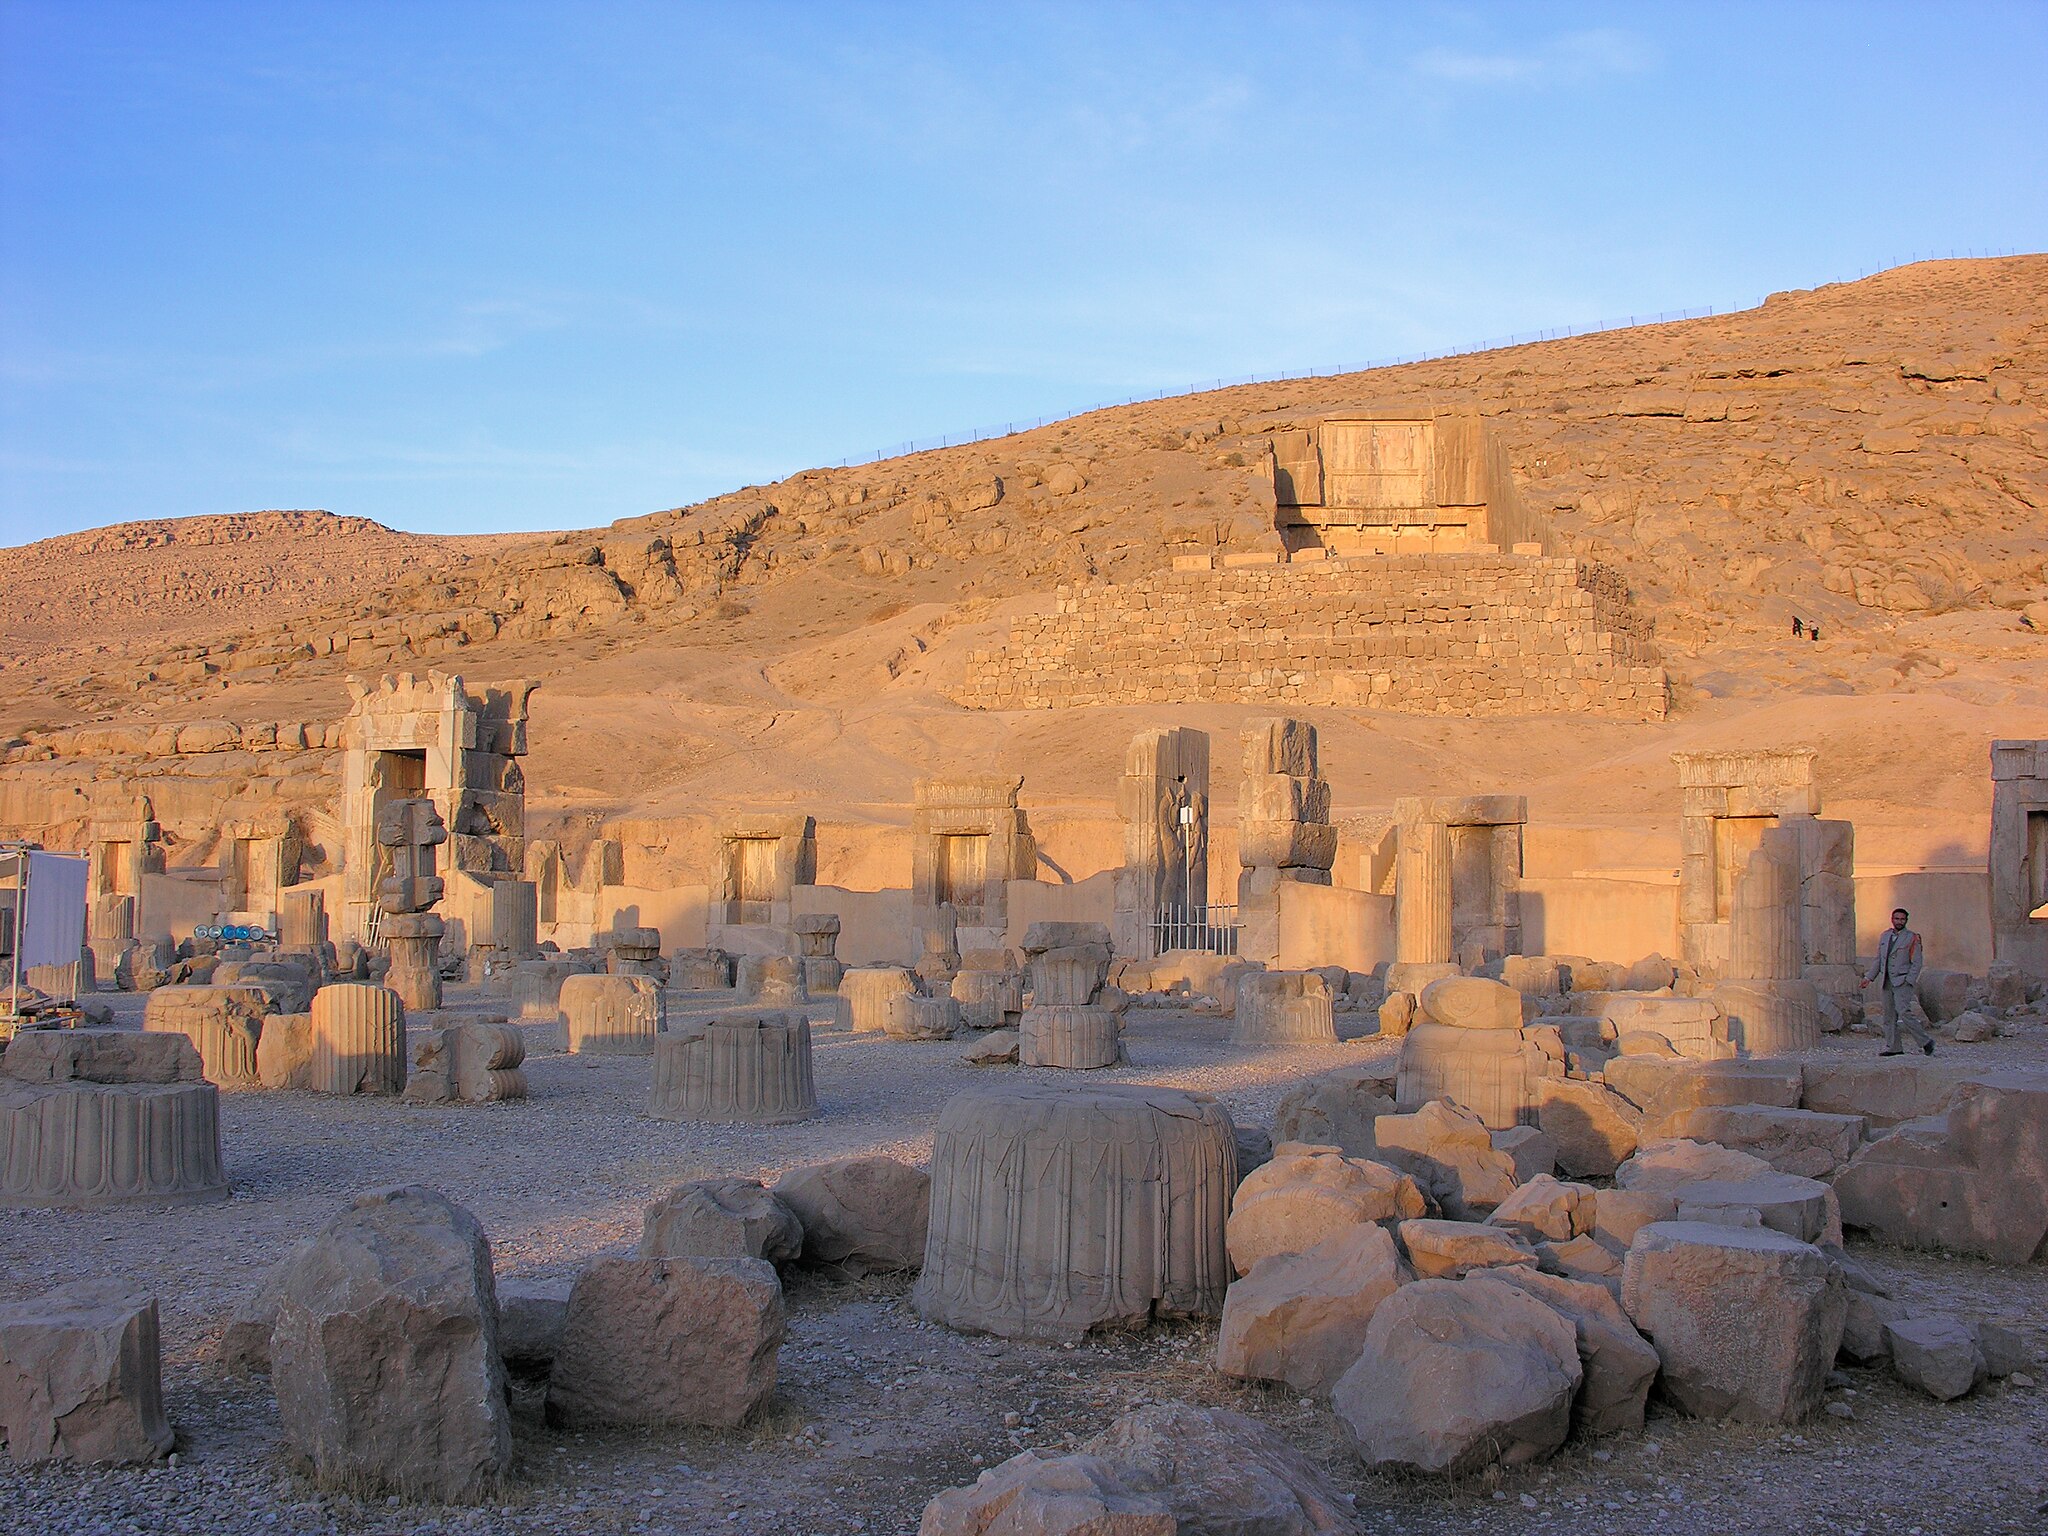
Title: Persepolis 24.11.2009 13-04-38
Description: Iran , Hall of 100 columns in late afternoon
Date: 2009-11-24
Categories: Taken with Nikon Coolpix 8800, Hall of hundred columns, Files with coordinates missing SDC location of creation, 2009 in Persepolis, Iran photographs taken on 2009-11-24, Files by User:simisa, Remote views of Artaxerxes III Tomb